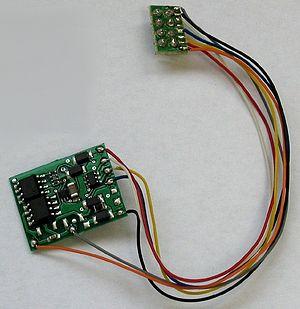
Le modélisme ferroviaire est une activité de modélisme concernant les trains et le monde ferroviaire, et tout particulièrement leur reproduction suivant une échelle et un thème définis, ainsi que leur exploitation.
Le digital command control, en français « système de commande numérique » est un standard utilisé dans le modélisme ferroviaire pour commander individuellement des locomotives ou des accessoires de voie en modulant la tension d'alimentation de la voie.